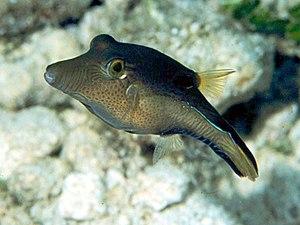
Canthigaster est un genre de poissons tetraodontiformes, le seul de la sous-famille des Canthigasterinae.